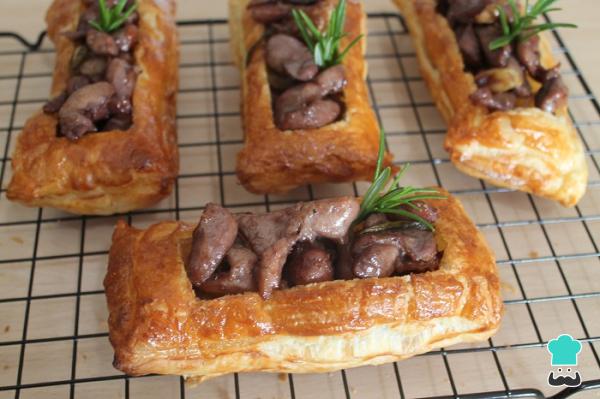
Repartimos el pollo al ajillo entre los hojaldres y servimos enseguida. Decoramos si se desea con un poquito de romero fresco. Una receta muy vistosa, rica y fácil. Si os ha gustado la receta, os invito a mi blog, Cakes para ti.